Hindu and Buddhist heritage of Afghanistan

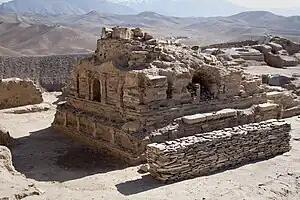
Newly excavated Buddhist stupa at Mes Aynak in Logar Province. Similar stupas have been discovered in neighboring Ghazni Province, including in the northern Samangan Province.

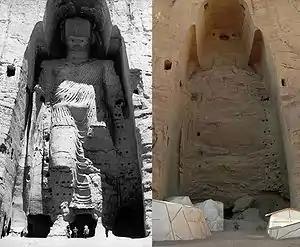
Taller, 55 meter Buddha in 1963 and in 2008 after destruction

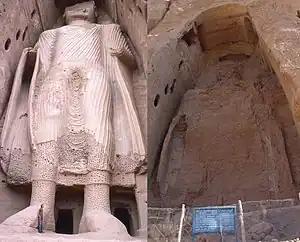
Smaller, 38 meter Buddha, before and after destruction.

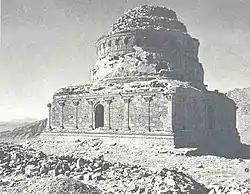
Guldara stupa

Communities of various religious and ethnic backgrounds have lived in the land of what is now Afghanistan. Before the Islamic conquest, the south of the Hindu Kush was ruled by the Zunbil and Kabul Shahi rulers. When the Chinese travellers (Faxian, Song Yun, Xuanzang, Wang-hiuon-tso, Huan-Tchao, and Wou-Kong) visited Afghanistan between 399 and 751 AD, they mentioned that Hinduism and Buddhism were practiced in different areas between the Amu Darya (Oxus River) in the north and the Indus River in the south. The land was ruled by the Kushans followed by the Hephthalites during these visits. It is reported that the Hephthalites were fervent followers of the Hindu god Surya.